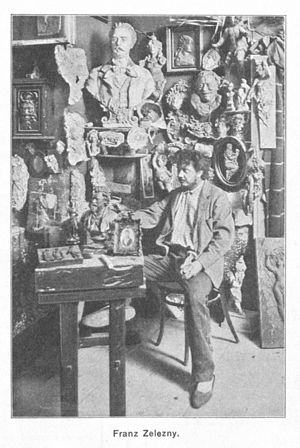
Franz Zelezny
Franz Zelezny (1902)
Franz Zelezny var en østrigsk billedhugger.